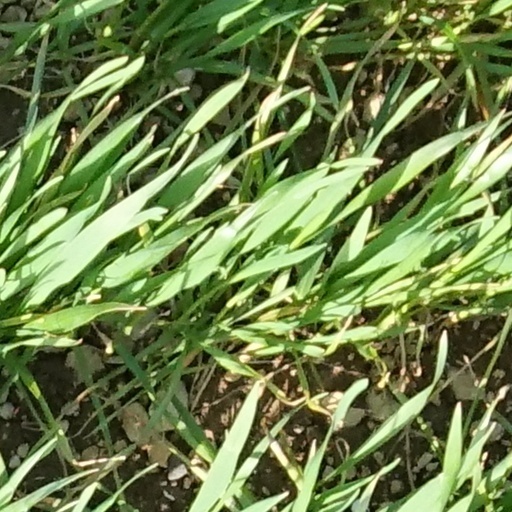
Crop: wheat